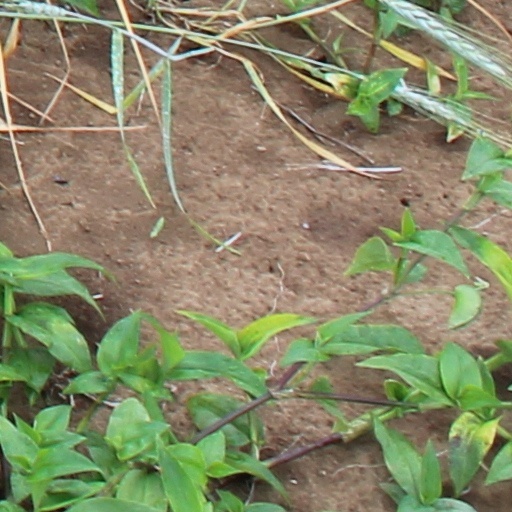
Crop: wheat